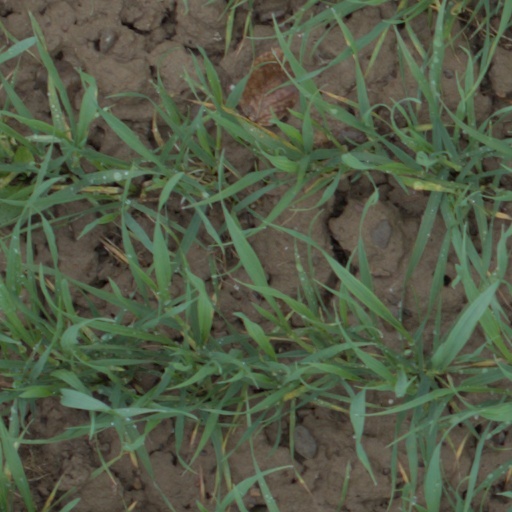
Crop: wheat